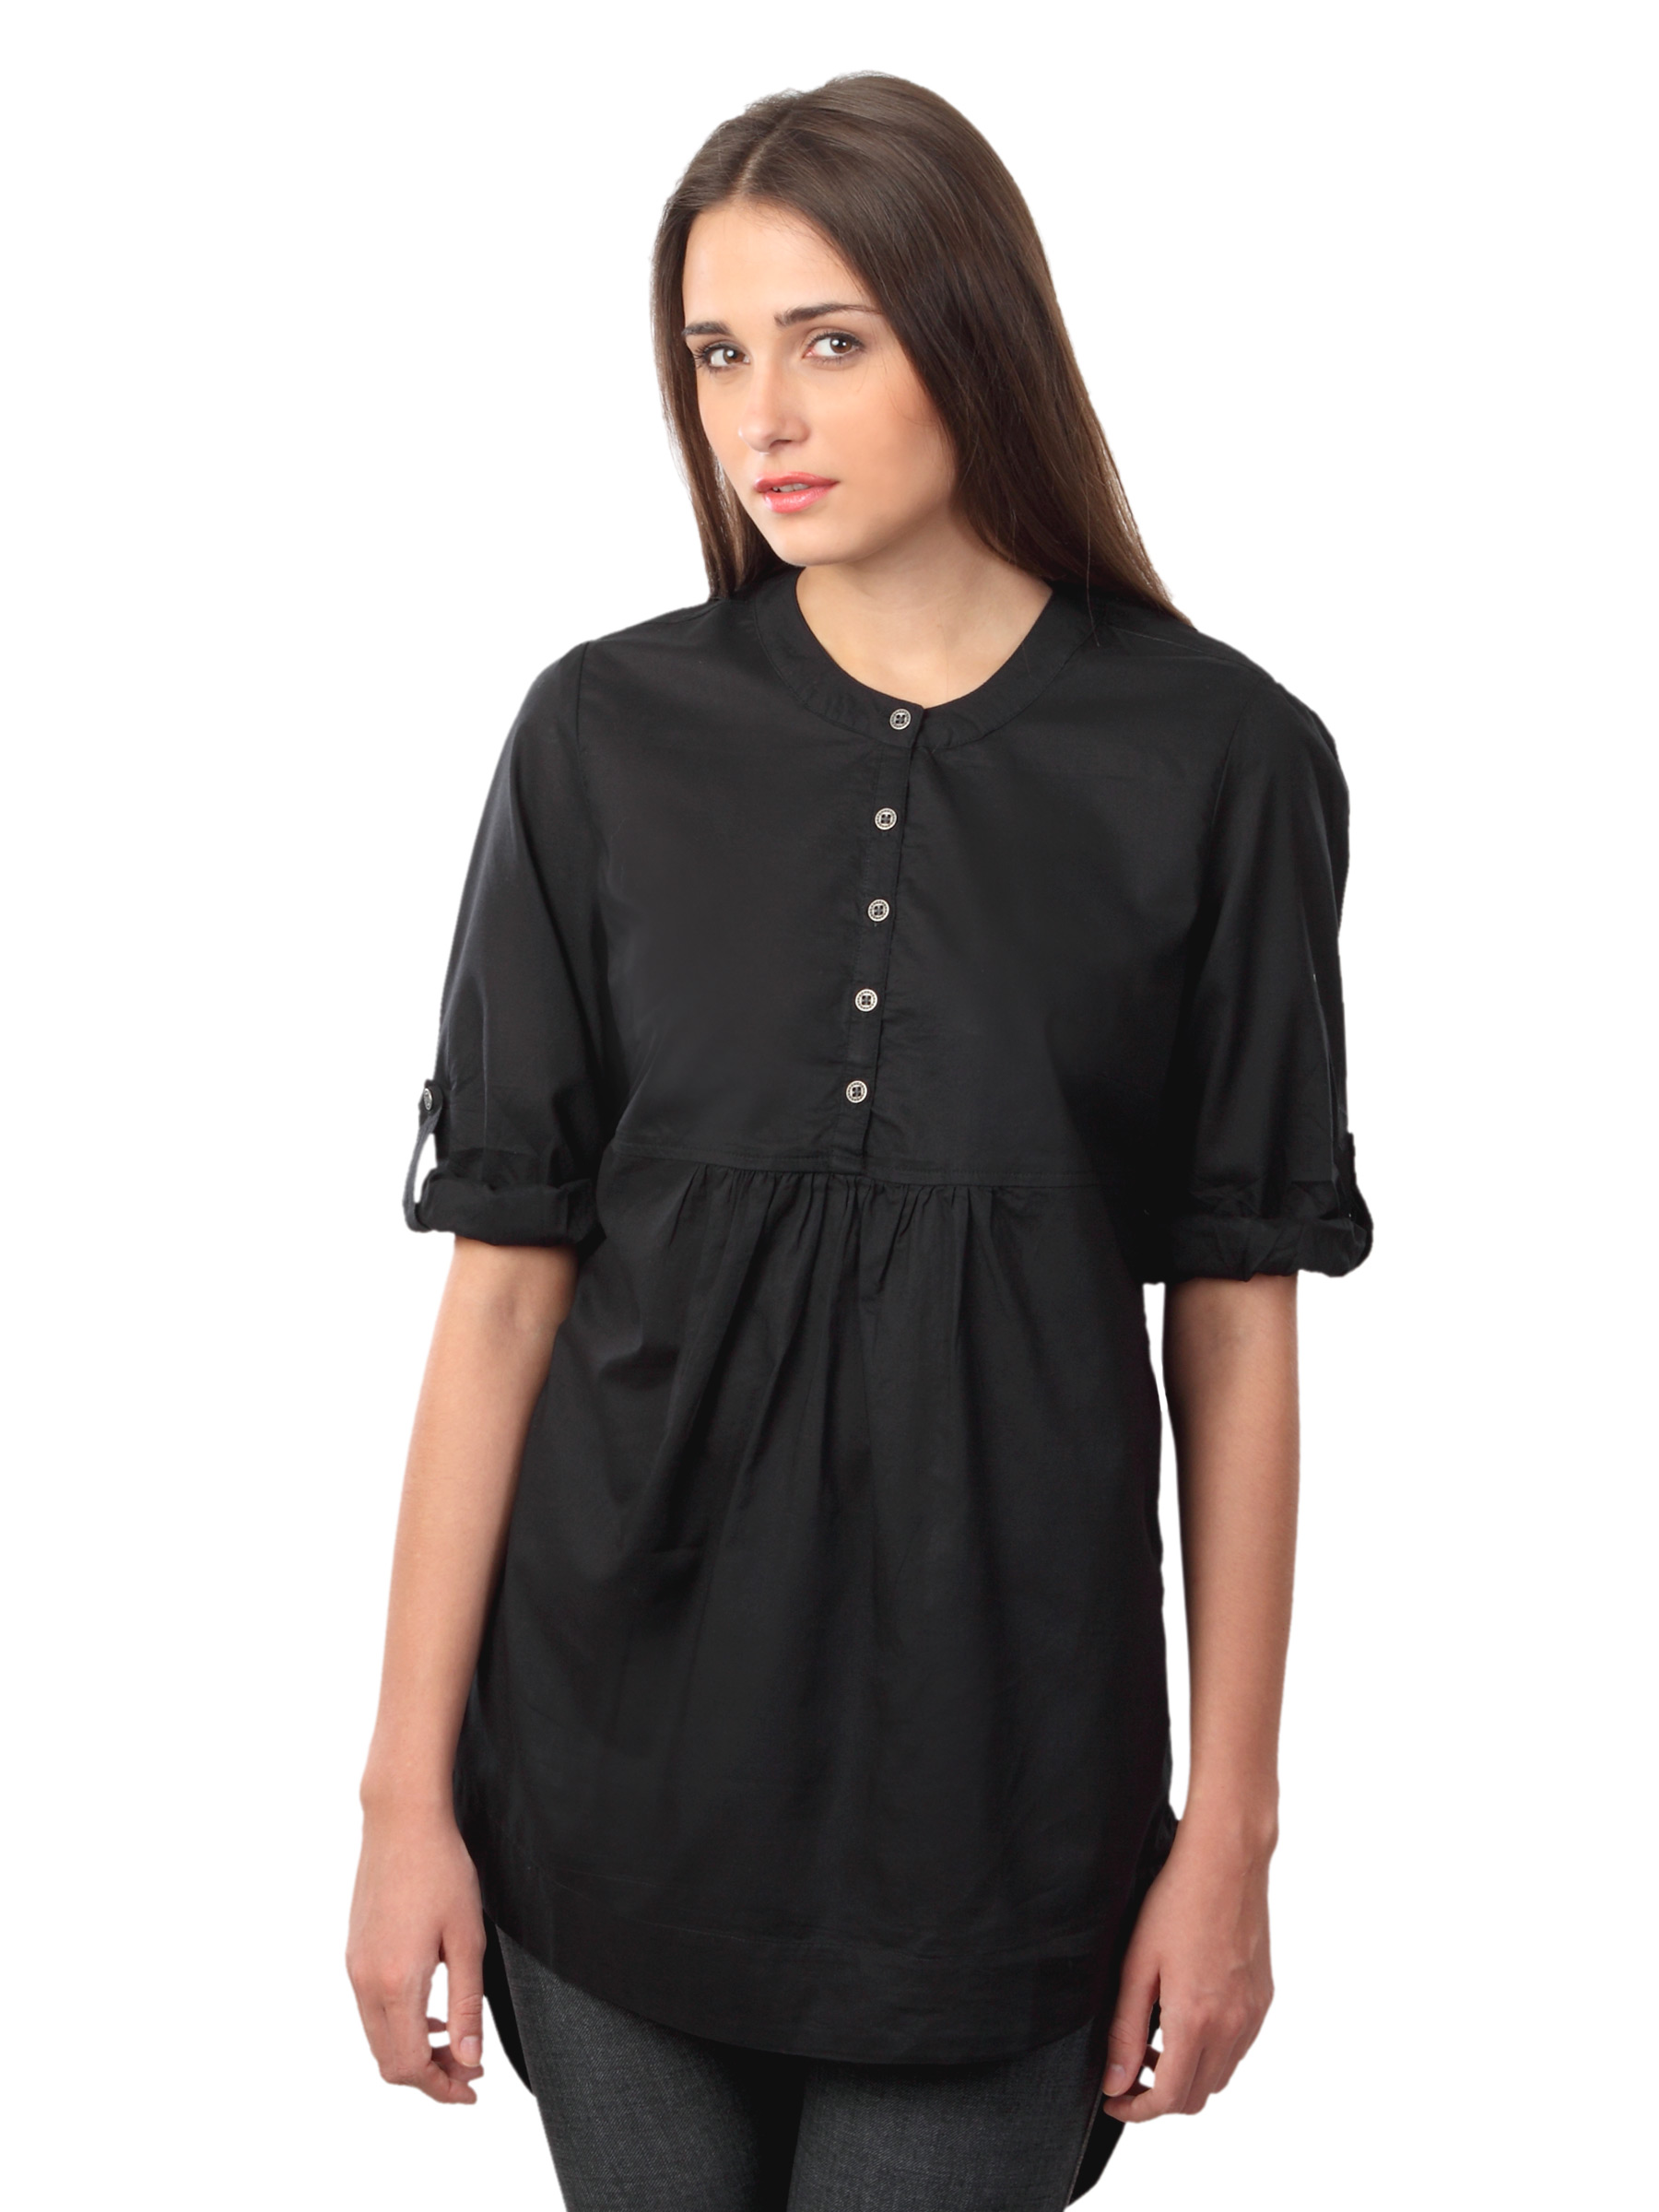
Vero Moda Women Black Tunic
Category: Apparel / Topwear / Tunics
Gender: Women
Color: Black
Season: Summer 2012
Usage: Casual